Gilgit-Baltistan

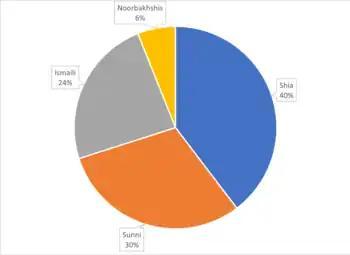
A pie chart showing the Sectarian divide of Gilgit-Baltistan

The population of Gilgit-Baltistan is entirely Muslim and is denominationally the most diverse in the country. The region is also the only Shia-plurality area in an otherwise Sunni-dominant Pakistan. People in the Skardu district are mostly Shia, while Diamir and Astore districts have Sunni majorities. Ghanche has a Noorbakhshi population, and Ghizar has an Ismaili majority. The populations in Gilgit, Hunza and Nagar districts are composed of a mix of all of these sects. Recent surveys show that Shia Ismaili women, both rural and urban, have high rates of contraceptives usage and low fertility rates; by contrast Sunni women, especially in rural areas, have low rates of contraceptive usage and high fertility rates.